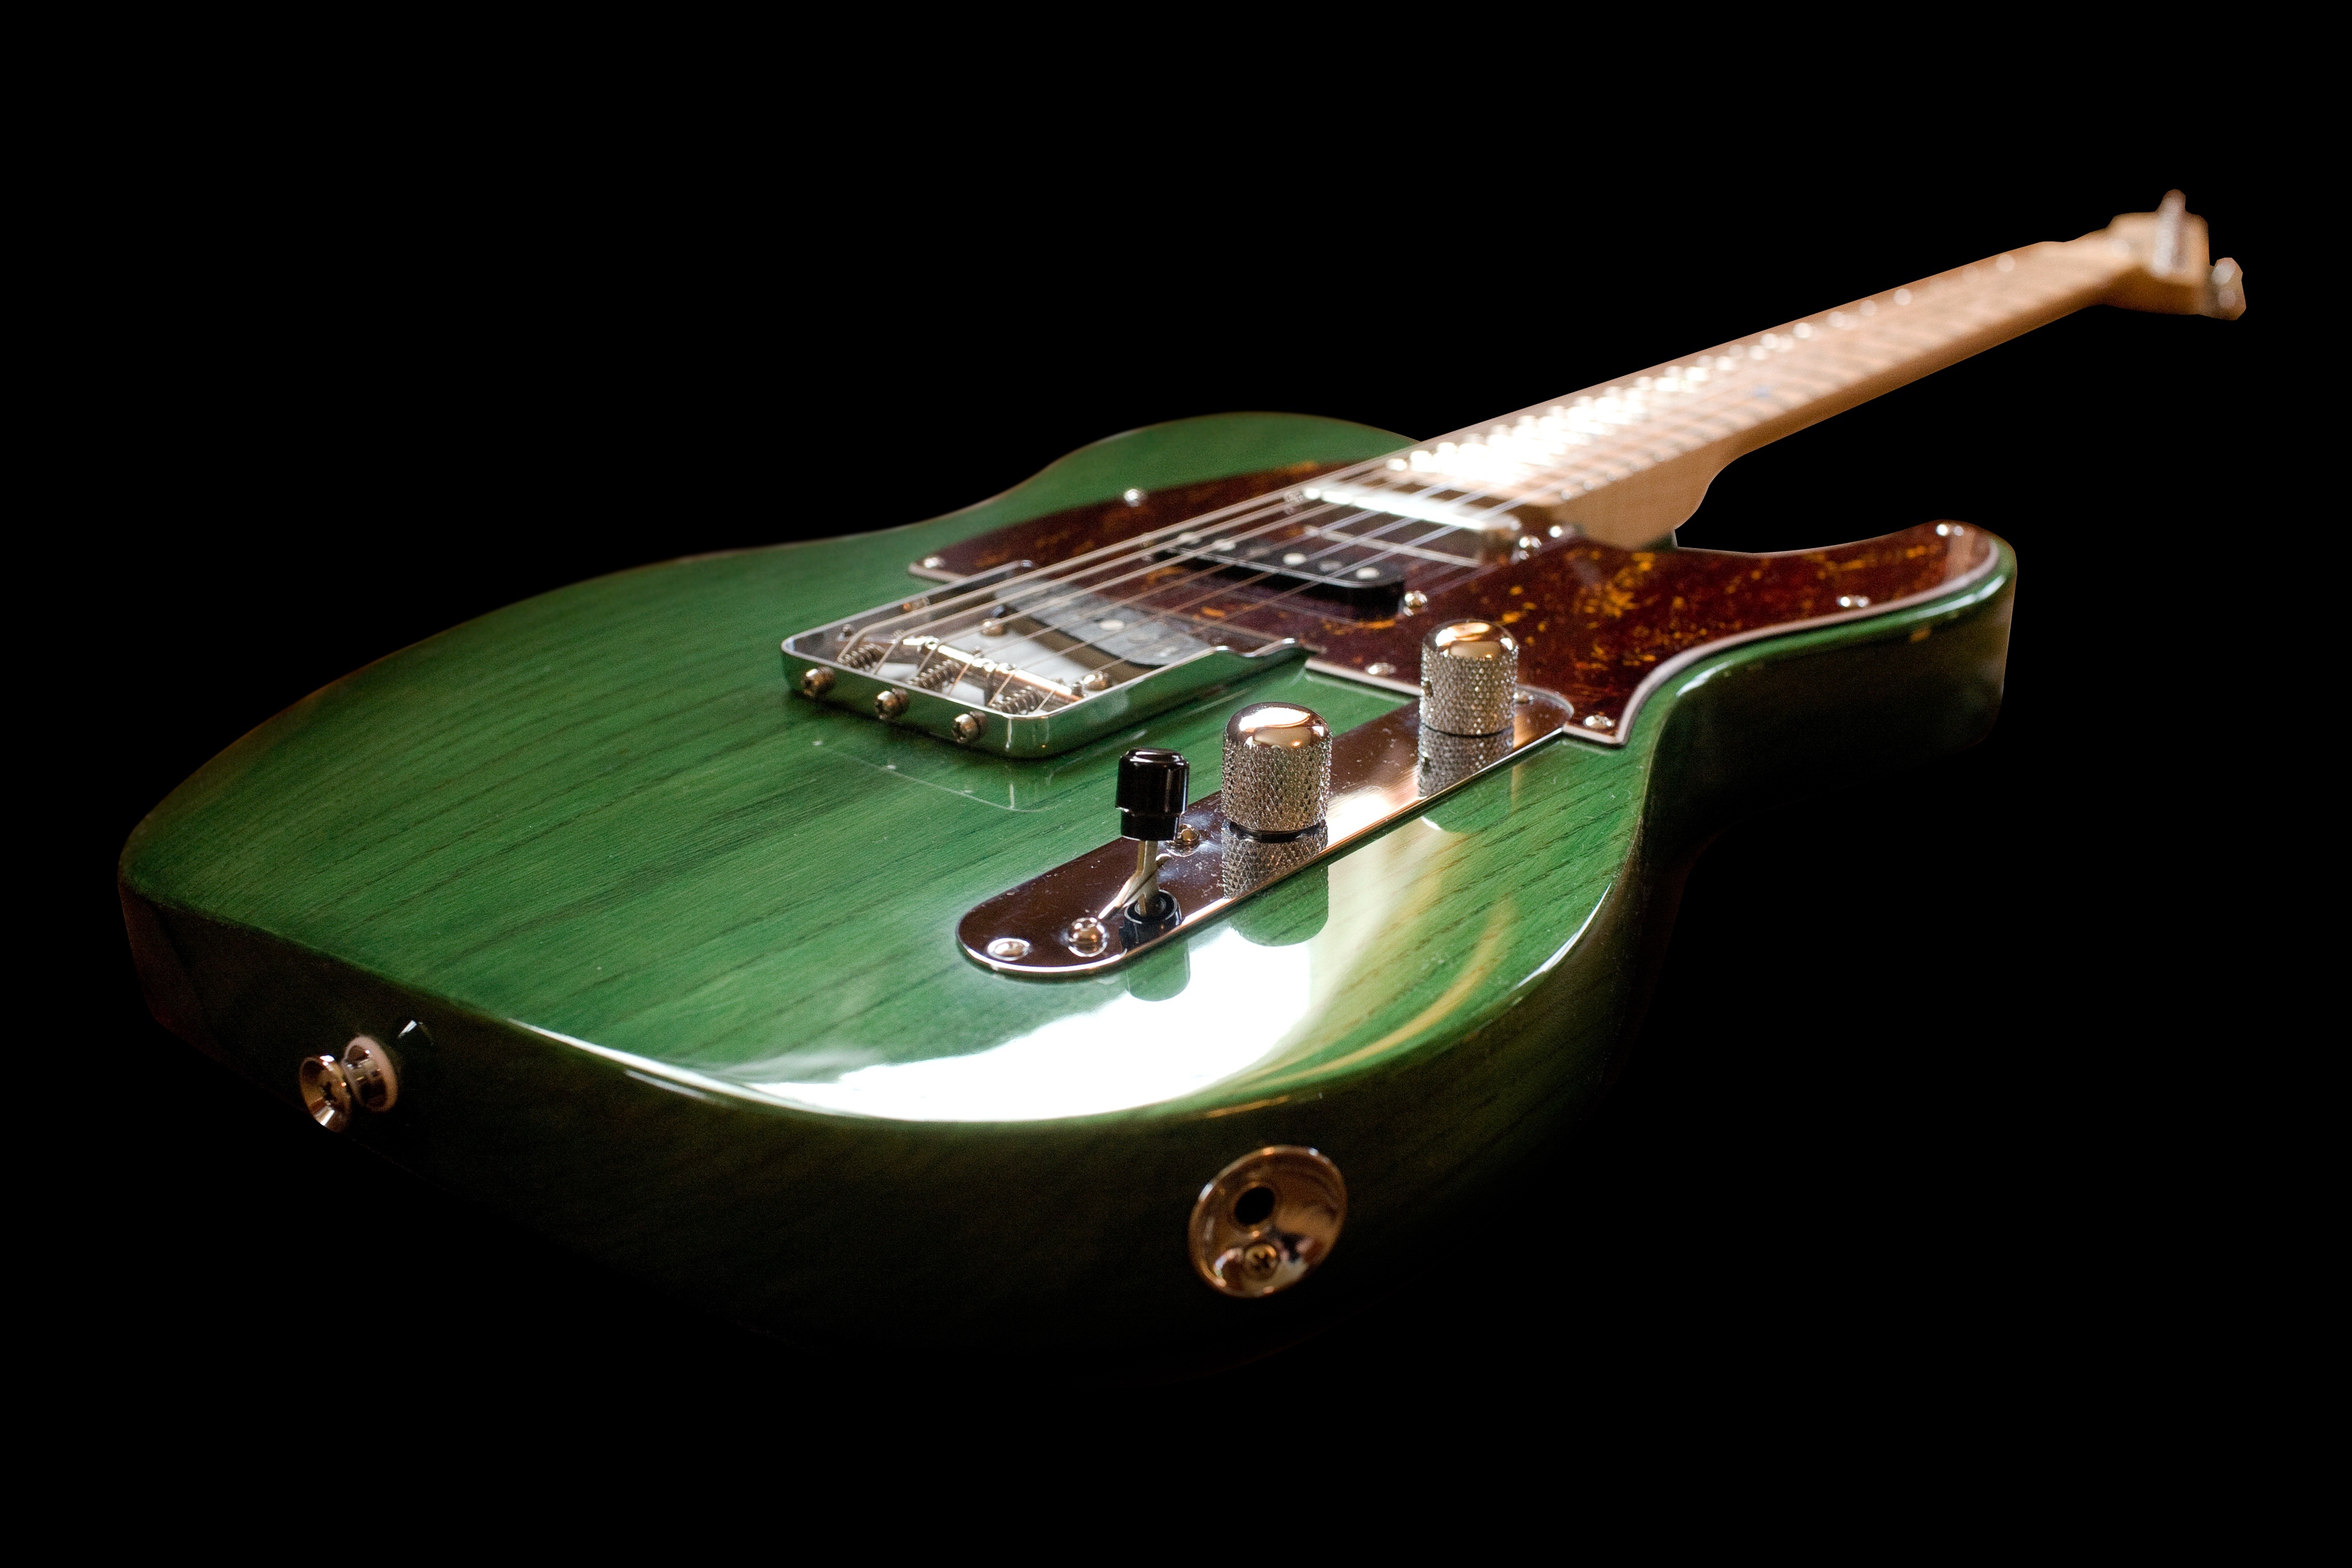
guitar, acoustic guitar, electric guitar, musical instrument, violin, guitarist, guitars, bass guitar, telecaster, string instrument, bowed string instrument, plucked string instruments, slide guitar, acoustic electric guitar, sangraal guitars